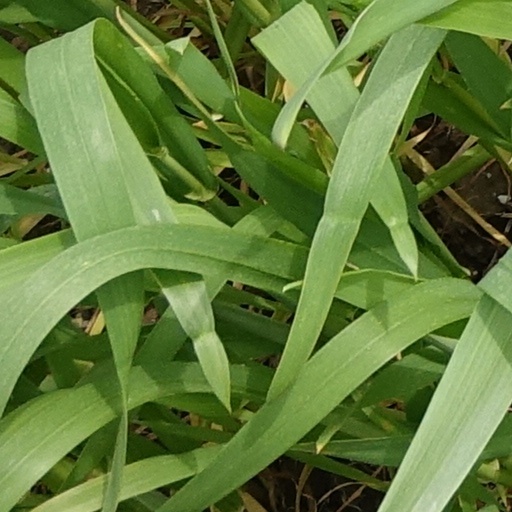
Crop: wheat